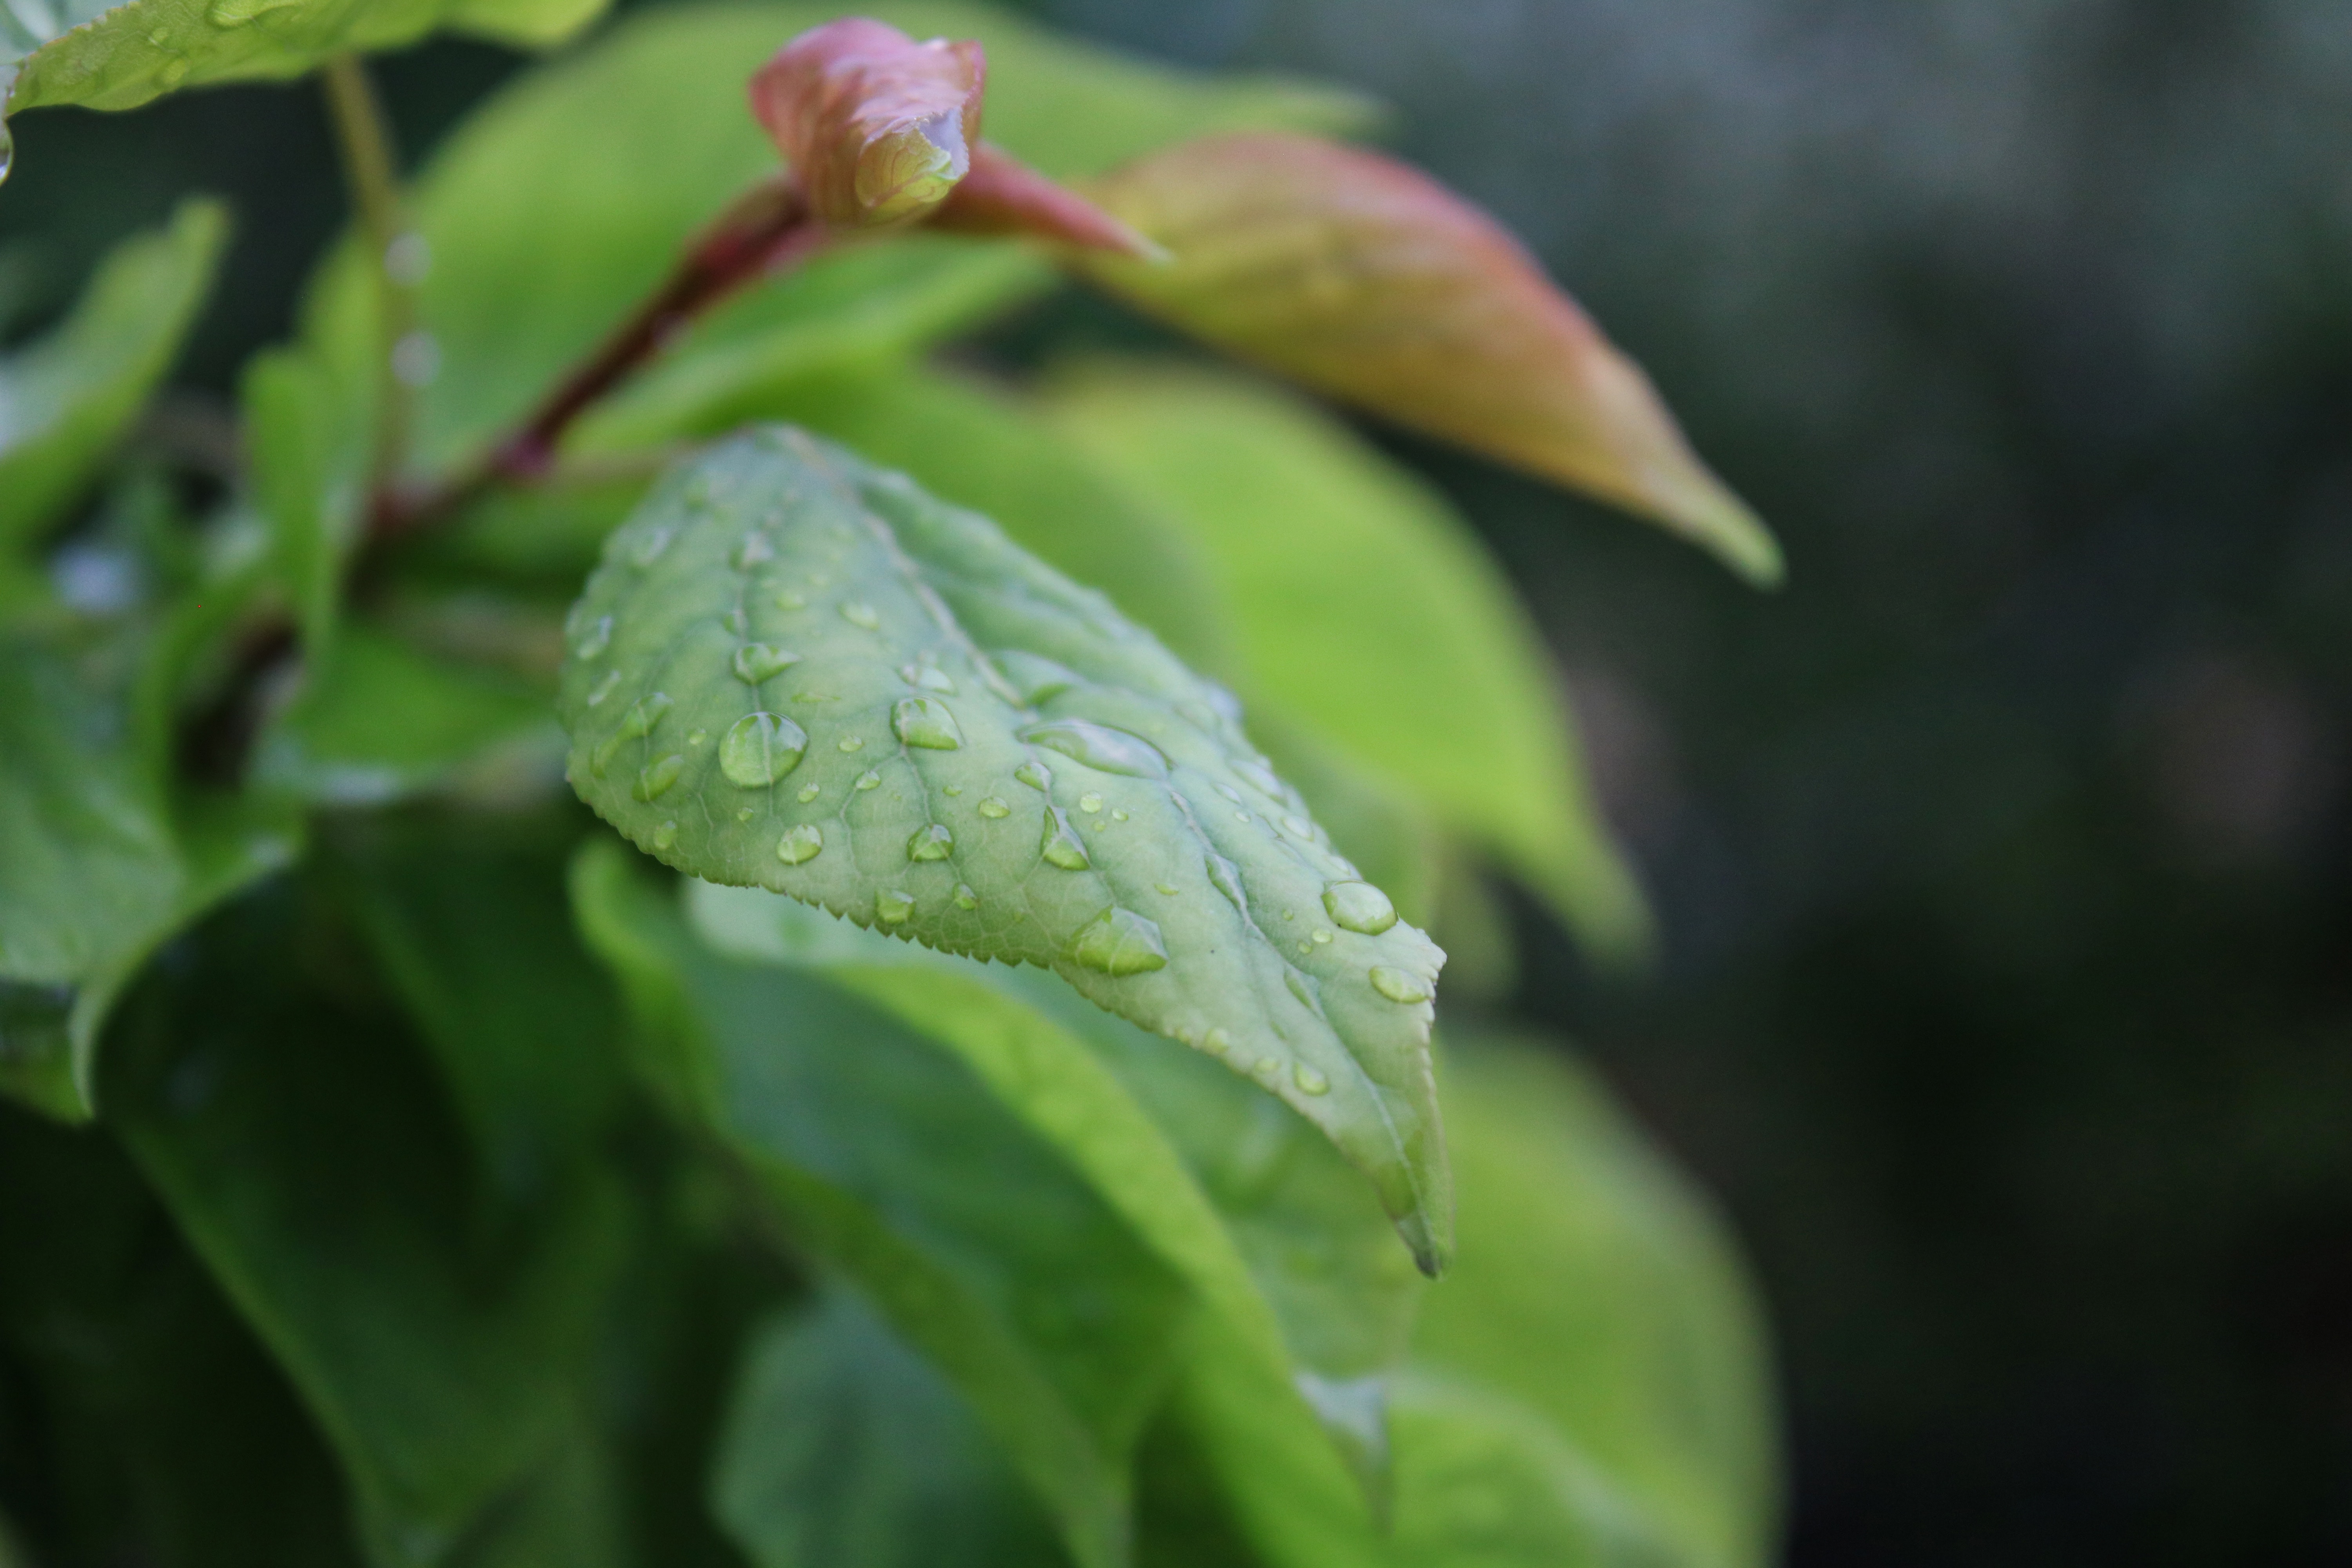
leaf, flower, green, plant, flowering plant, water, botany, close up, bud, spring, photography, macro photography, plant stem, wildflower